Strother Memorial Chapel

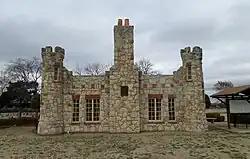
The chapel in December 2014

Strother Memorial Chapel is a historic chapel at 1201 Van Drive in Seminole, Oklahoma. It is located in the Maple Grove Cemetery.